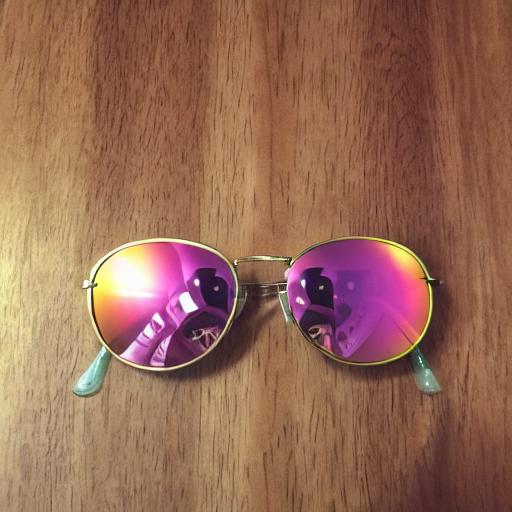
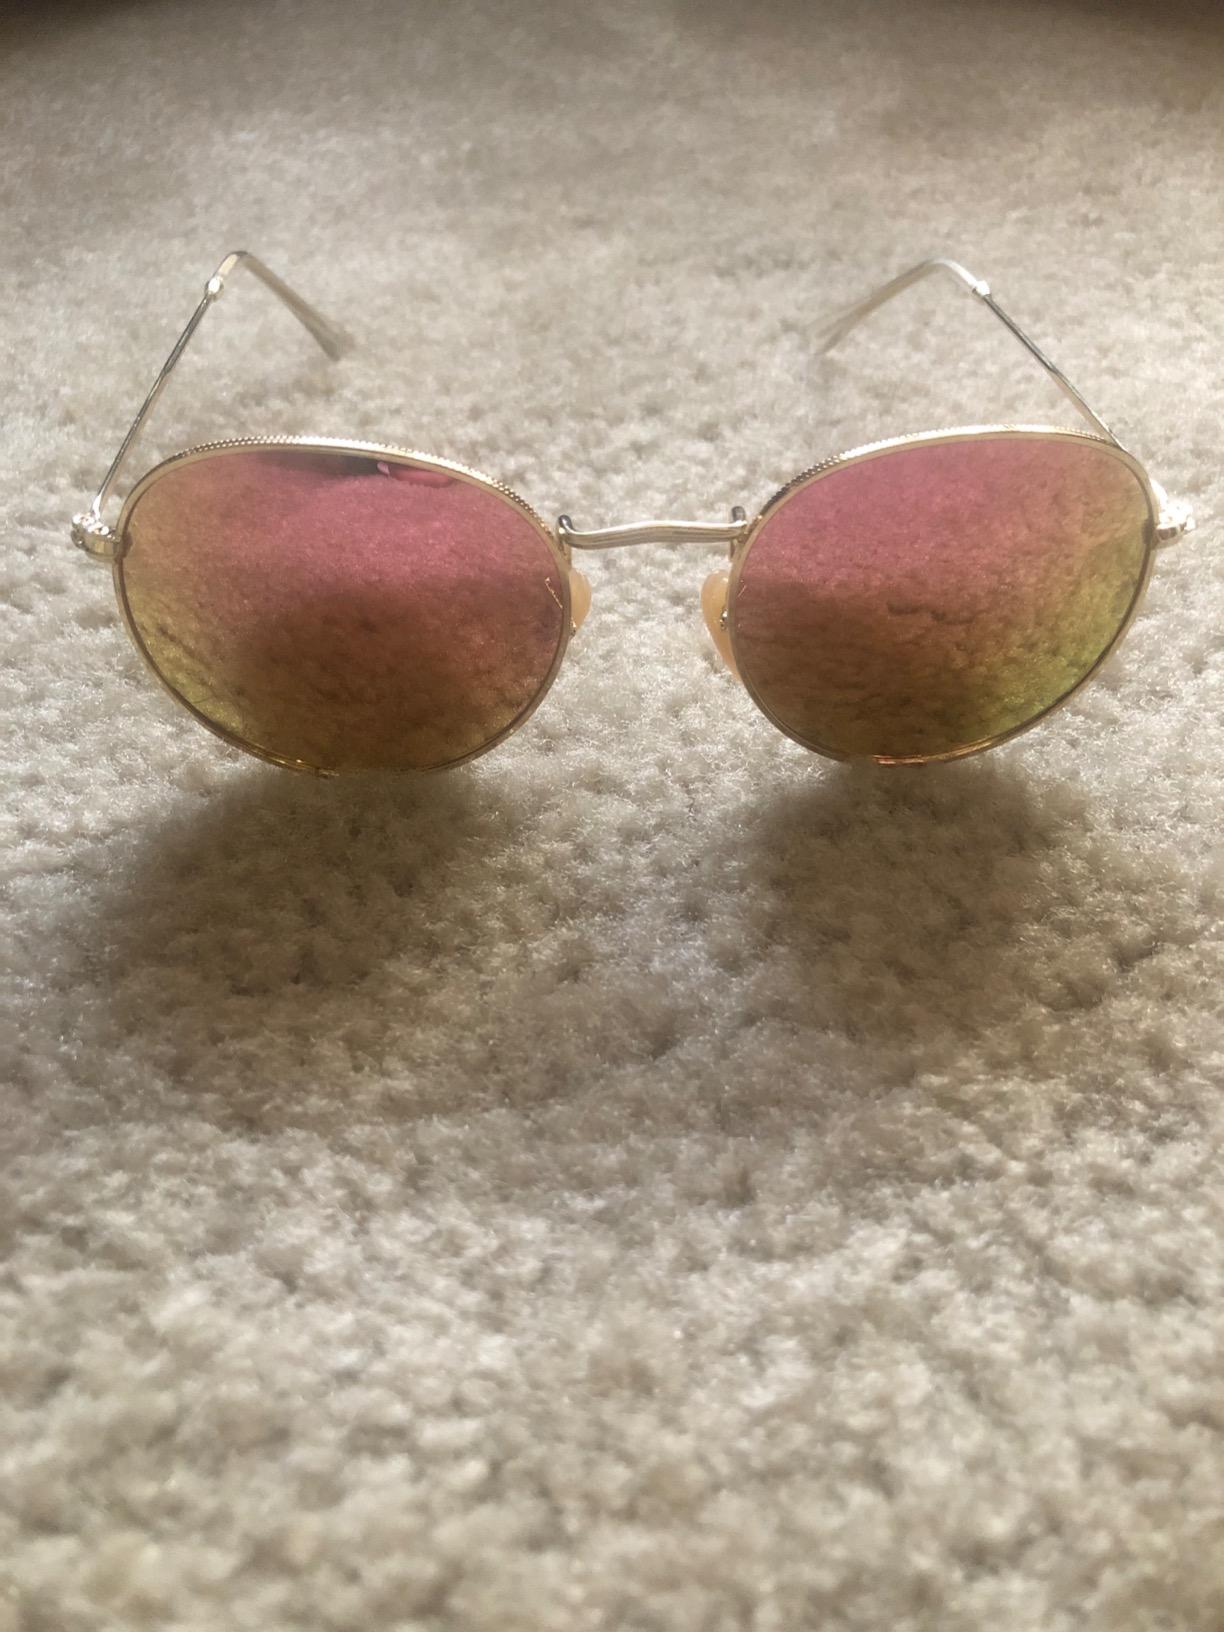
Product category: accessories_sunglasses
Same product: no